Knickerbocker Apartments (Kansas City, Missouri)

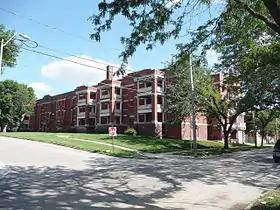

The Knickerbocker Apartments were located at 501-535 Knickerbocker Place in the Valentine Neighborhood of Kansas City, Missouri. The Late 19th and 20th Century Revival style building was designed by Leon Grant Middaugh and J.A. Rose, and was built in 1909. It is significant for its architecture, and was added to the National Register of Historic Places in 2003. It was demolished in 2020.